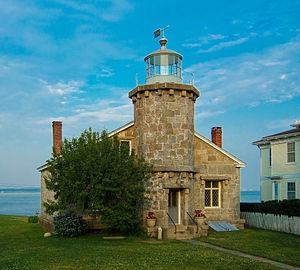
Le phare du port de Stonington, est un phare situé sur le côté est du port de Stonington dans le Comté de New London, Connecticut. C'est un exemple bien conservé d'un phare en pierre du milieu du XIXᵉ siècle. La lumière a été mise hors service en 1889 et sert maintenant de musée d'histoire locale.